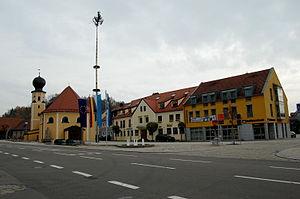
Wernberg-Köblitz est une commune de Bavière, située dans l'arrondissement de Schwandorf, dans le district du Haut-Palatinat.